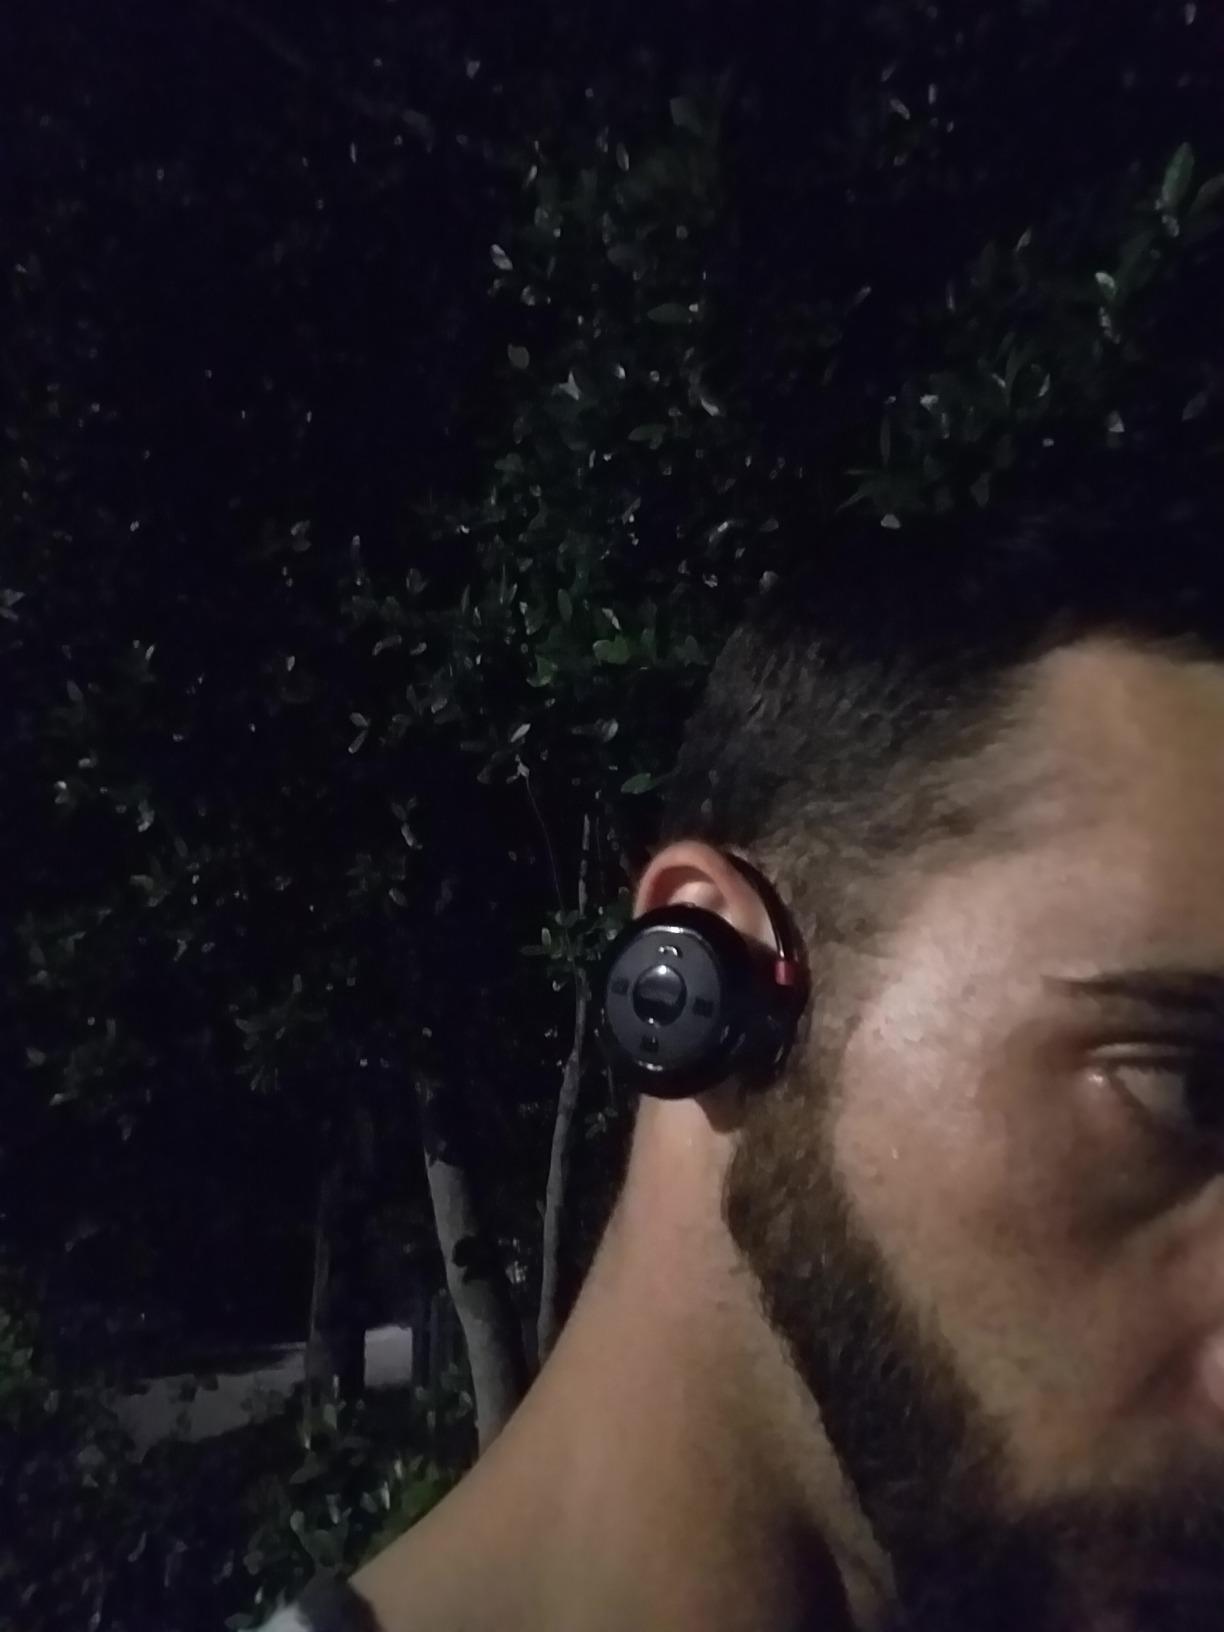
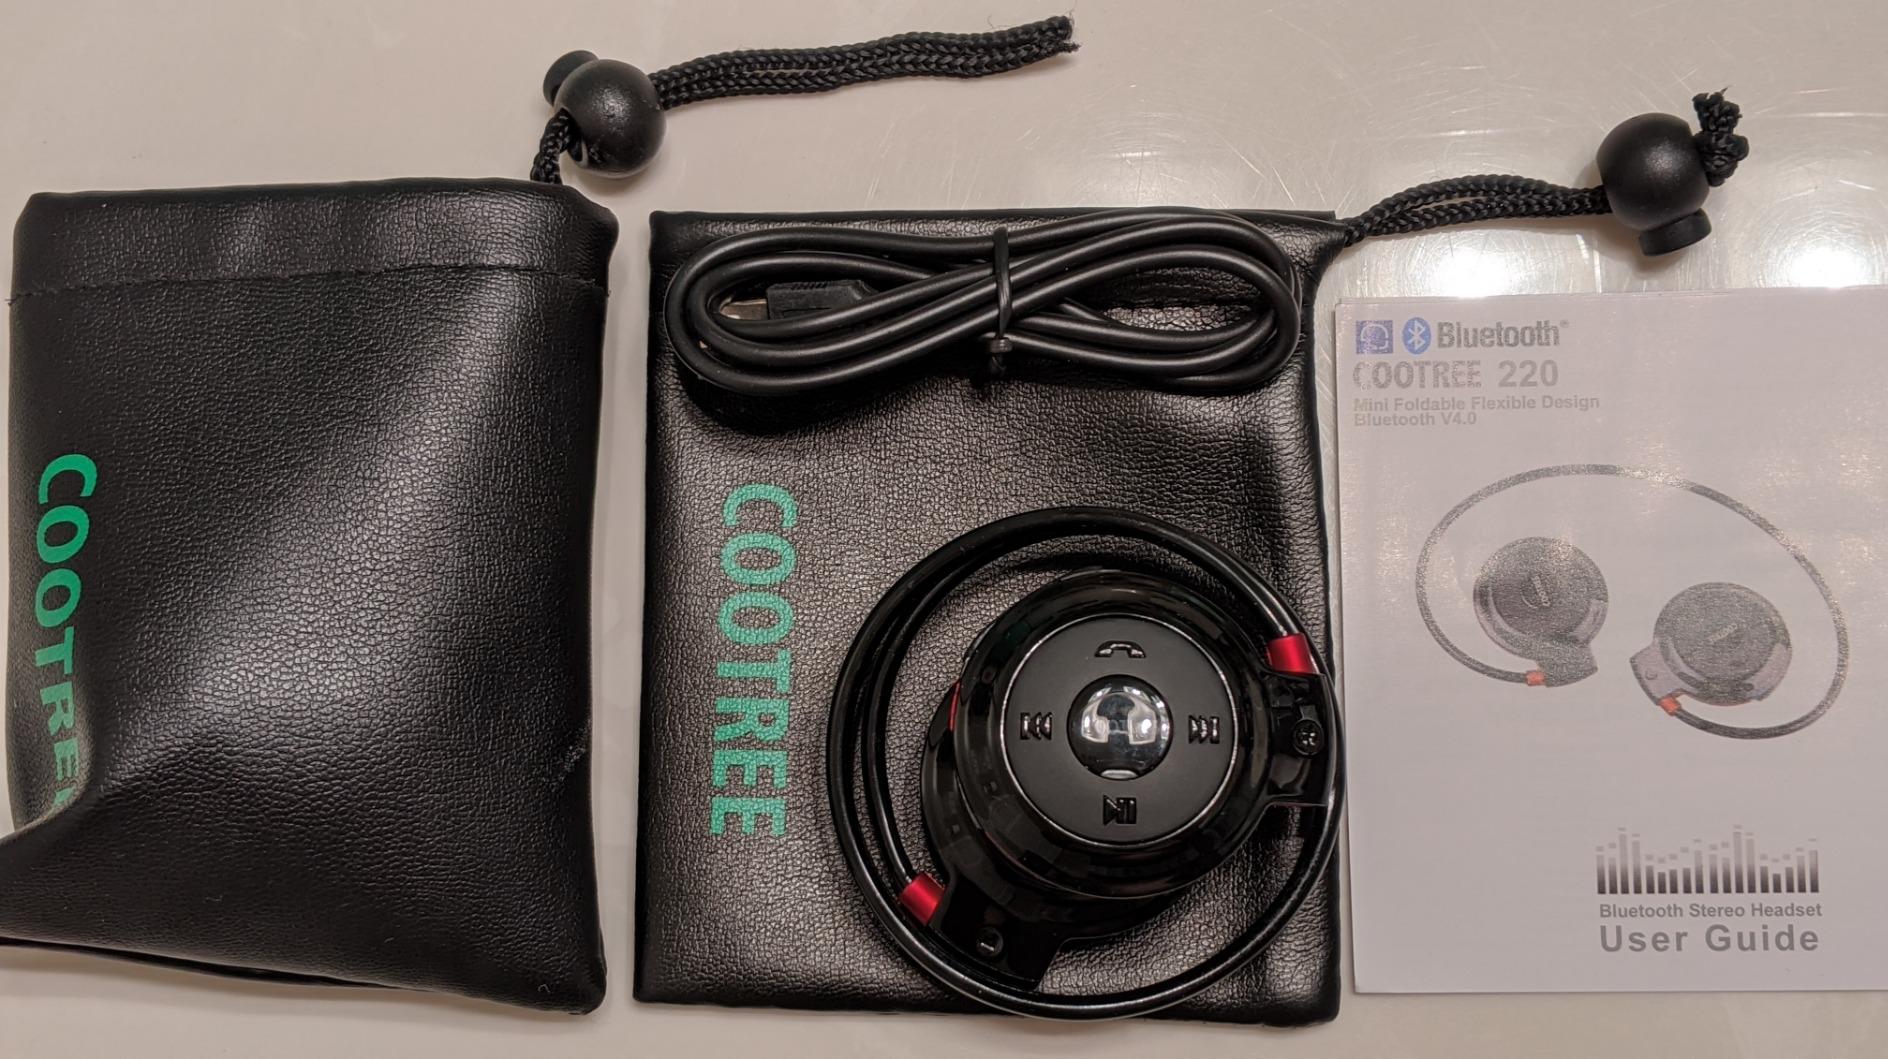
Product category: headphones
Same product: yes